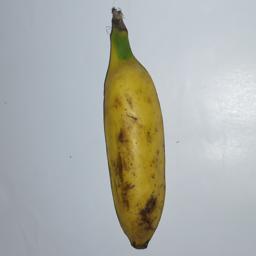
Banana variety: Champa Kola